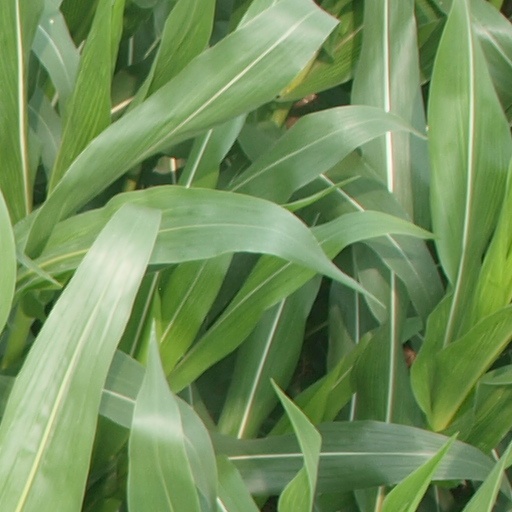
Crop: maize; corn